Red Castle of Tripoli

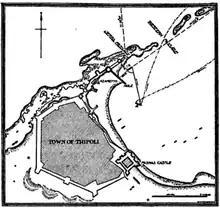
Map of Tripoli in 1904, showing the Red Castle ("Pasha's Castle") on the eastern edge of town

The Red Castle, in Arabic As-saraya Al-hamra, sometimes also Red Fort or Red Saraya, is a major landmark on the waterfront of Tripoli, bordering Martyrs' Square. It has been the home of the Red Castle Museum (under various names) since 1919, and of the Libyan Department of Archaeology since 1952.